Islam in India

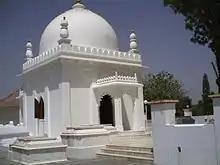
Mausoleum of 1 st Wali–ul–Hind:Moulai Abadullah, Khambat, Gujarat, era 1050–1100 CE.

The partition included the geographical division of the Bengal province into East Bengal, which became part of Pakistan (from 1956, East Pakistan). West Bengal became part of India, and a similar partition of the Punjab province became West Punjab (later the Pakistani Punjab and Islamabad Capital Territory) and East Punjab (later the Indian Punjab, as well as Haryana and Himachal Pradesh). The partition agreement also included the division of Indian government assets, including the Indian Civil Service, the Indian Army, the Royal Indian Navy, the Indian railways and the central treasury, and other administrative services.